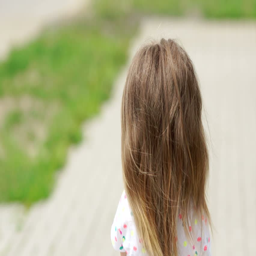
beautiful little girl turns around and looks into the camera .